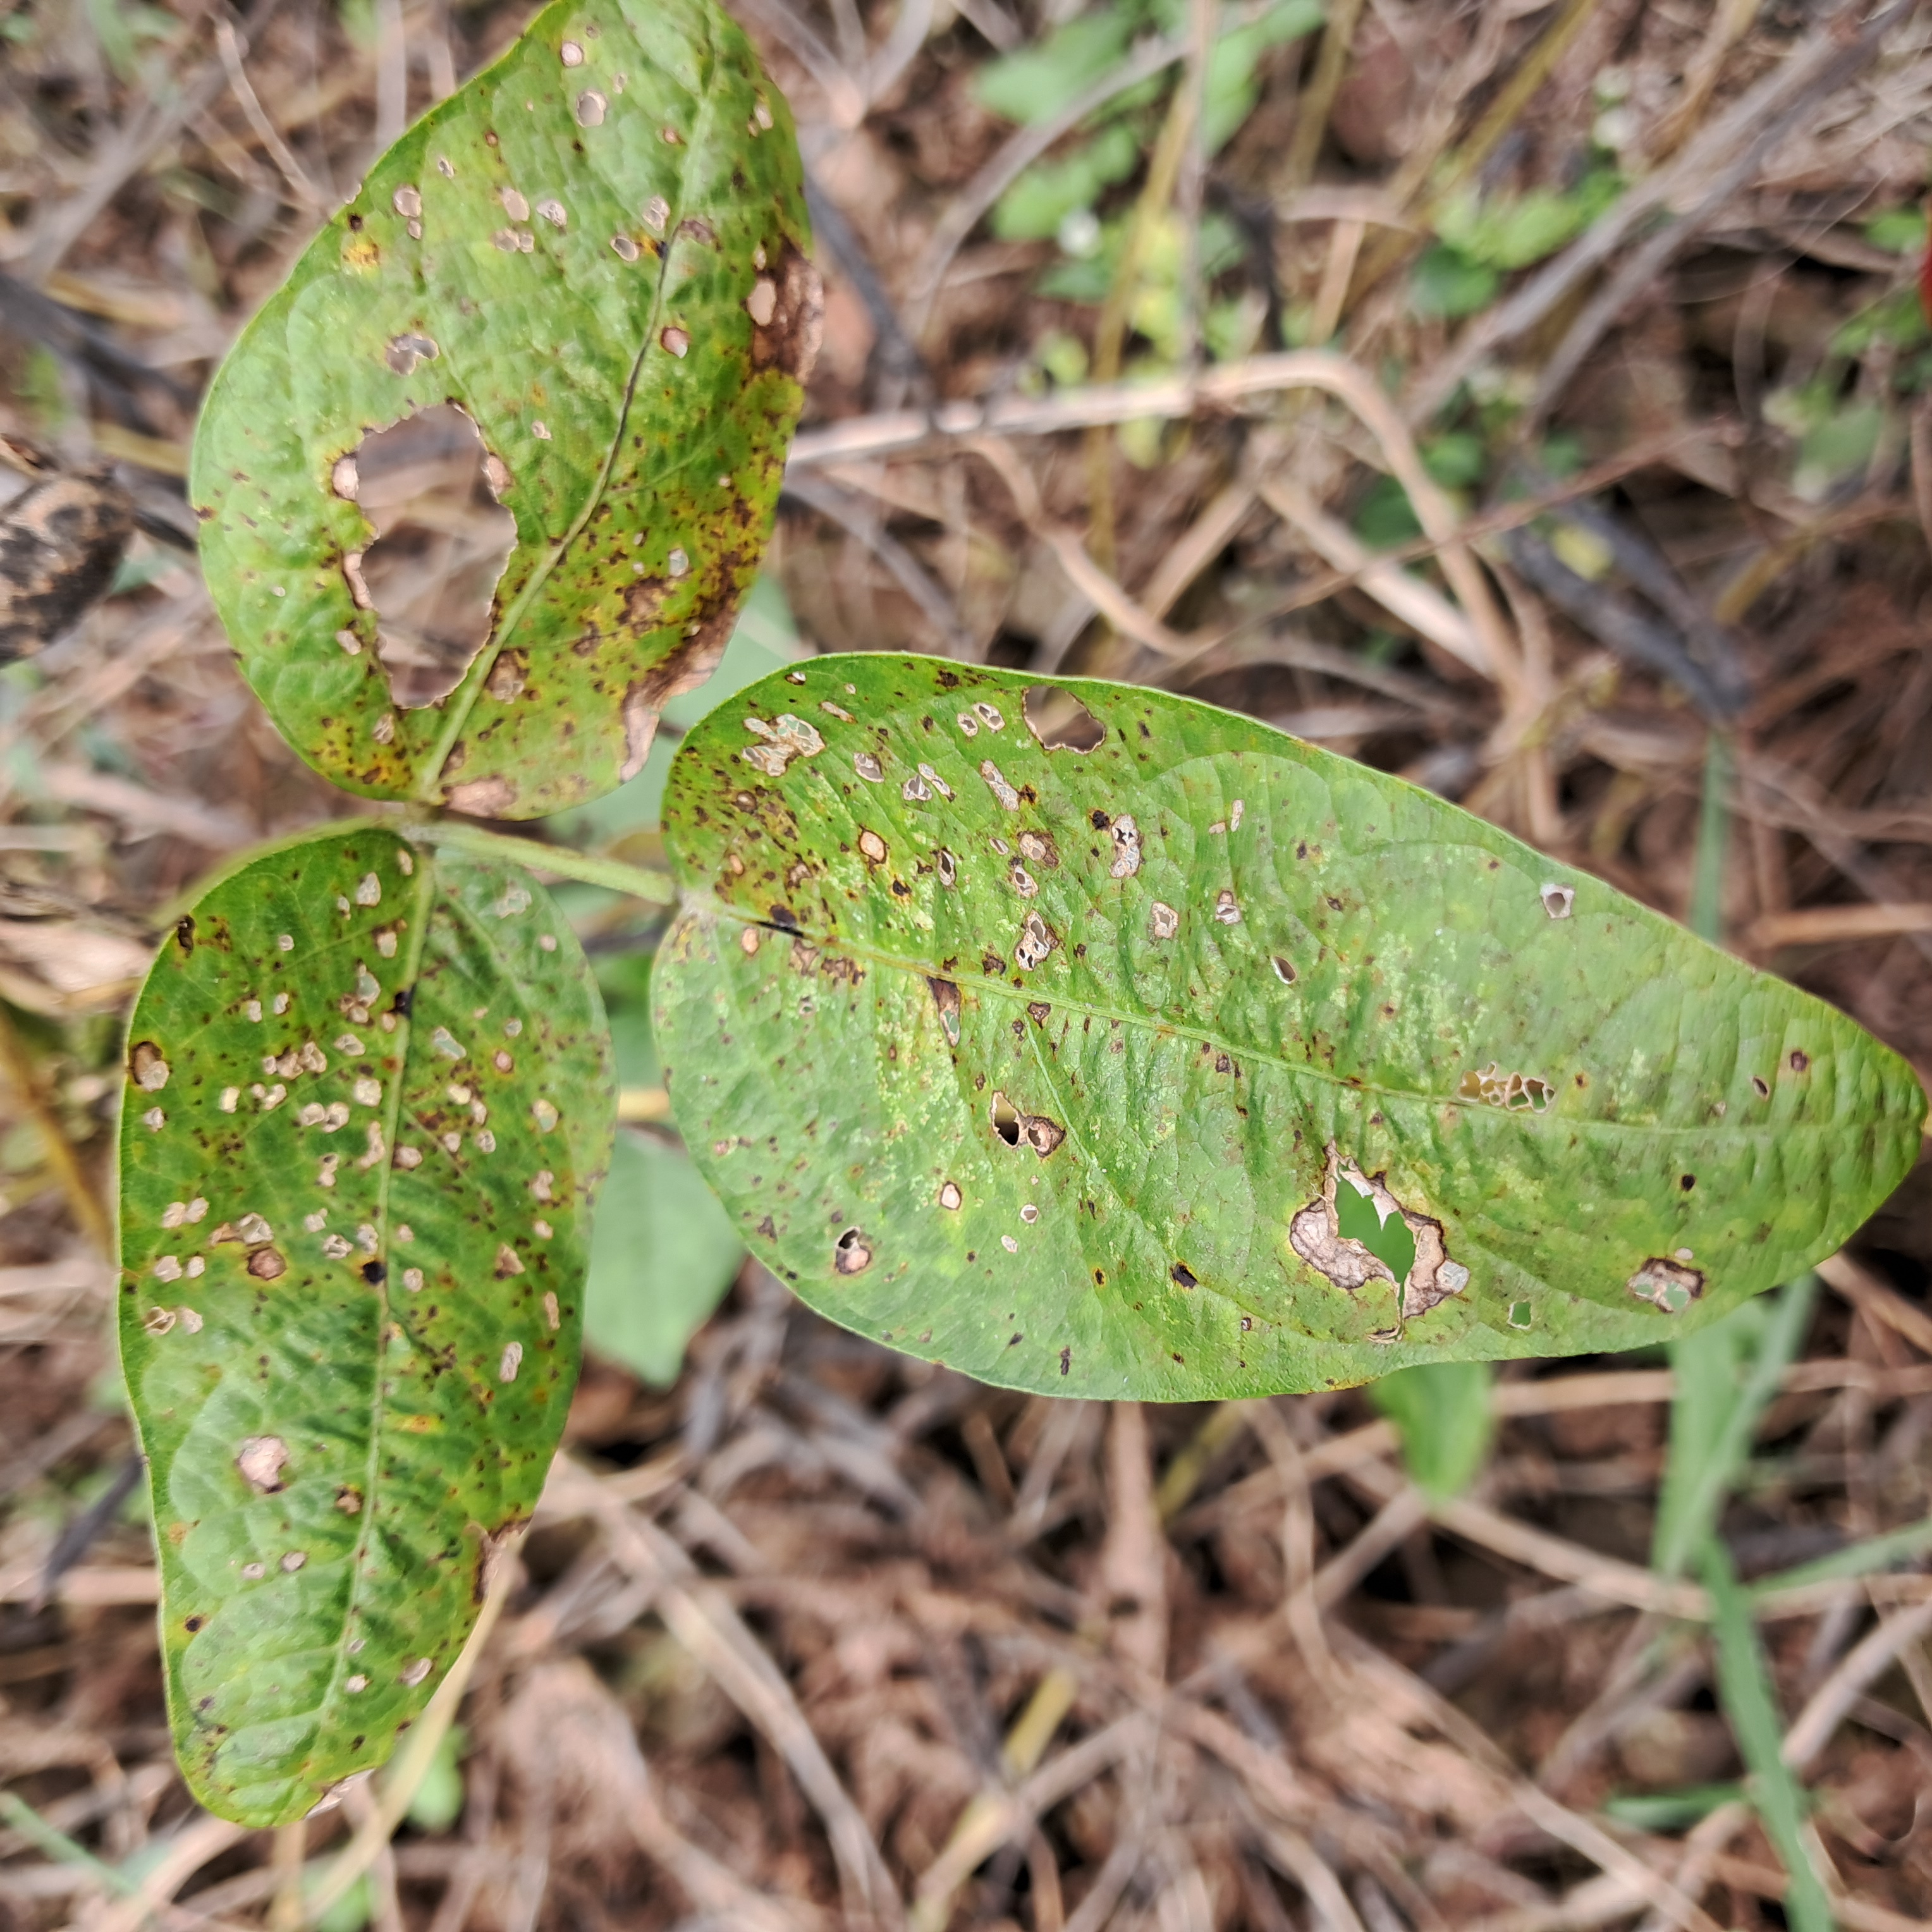
Label: Rust